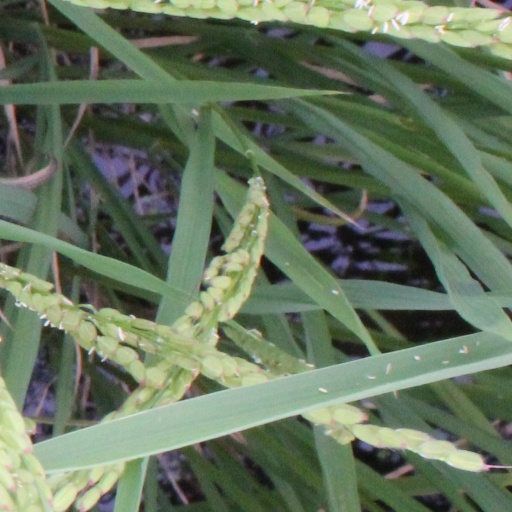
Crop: rice